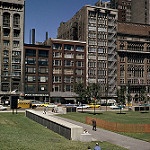
Label: buildings